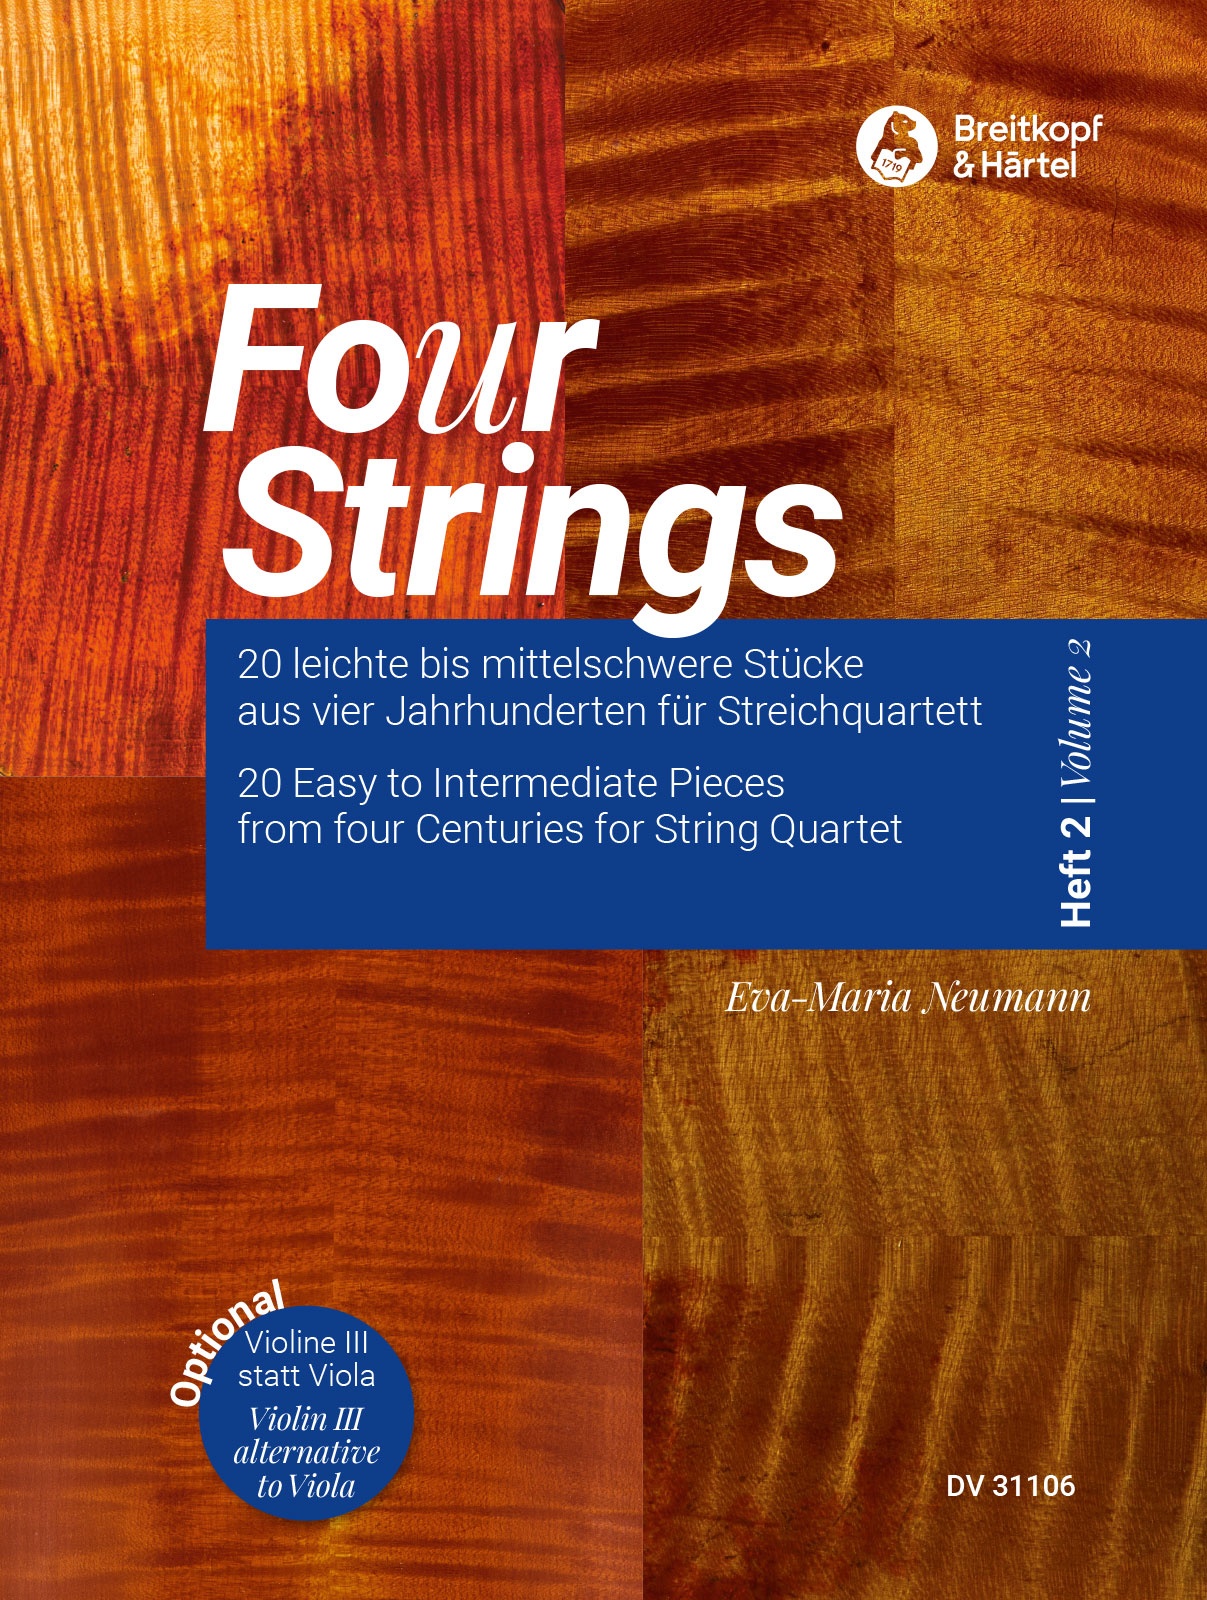
Fo(u)r Strings, Vol. 2
Brand: Breitkopf & Härtel・ブライトコプフ
Category: Arts & Entertainment > Hobbies & Creative Arts > Musical Instruments > String Instruments